Karl Joseph Alter

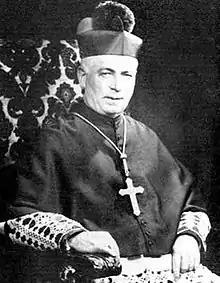

Karl Joseph Alter (August 18, 1885 – August 23, 1977) was an American prelate of the Roman Catholic Church. He served as bishop of the Diocese of Toledo in Ohio (1931–1950) and as archbishop of the Archdiocese of Cincinnati in Ohio (1950–1969).